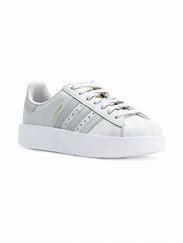
Brand: Adidas
Model: Superstar Bold